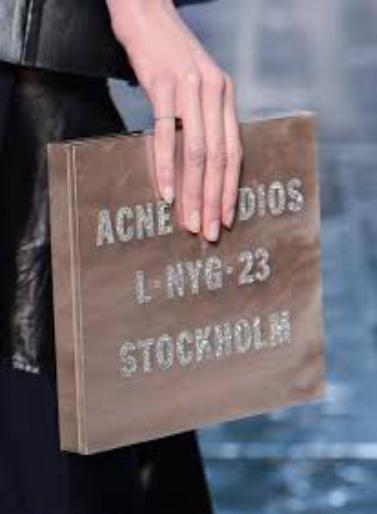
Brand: Acne Studios
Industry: Clothes